Leonid Solodkov

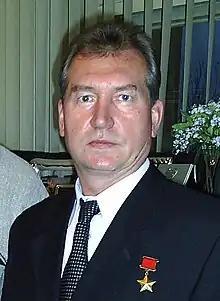
Solodkov in 2005

Leonid Mikhailovich Solodkov (born 10 April 1958) is a retired Russian Navy Captain 2nd rank and a Hero of the Soviet Union. Solodkov was awarded the title on 24 December 1991 for his work on diving equipment. Solodkov is the last person awarded the title, having received it two days before the dissolution of the Soviet Union.